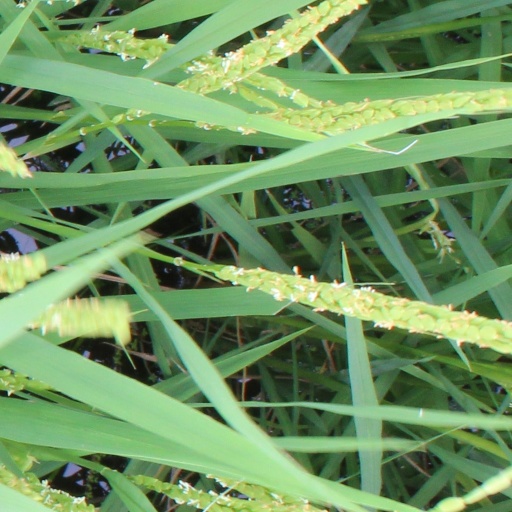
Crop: rice